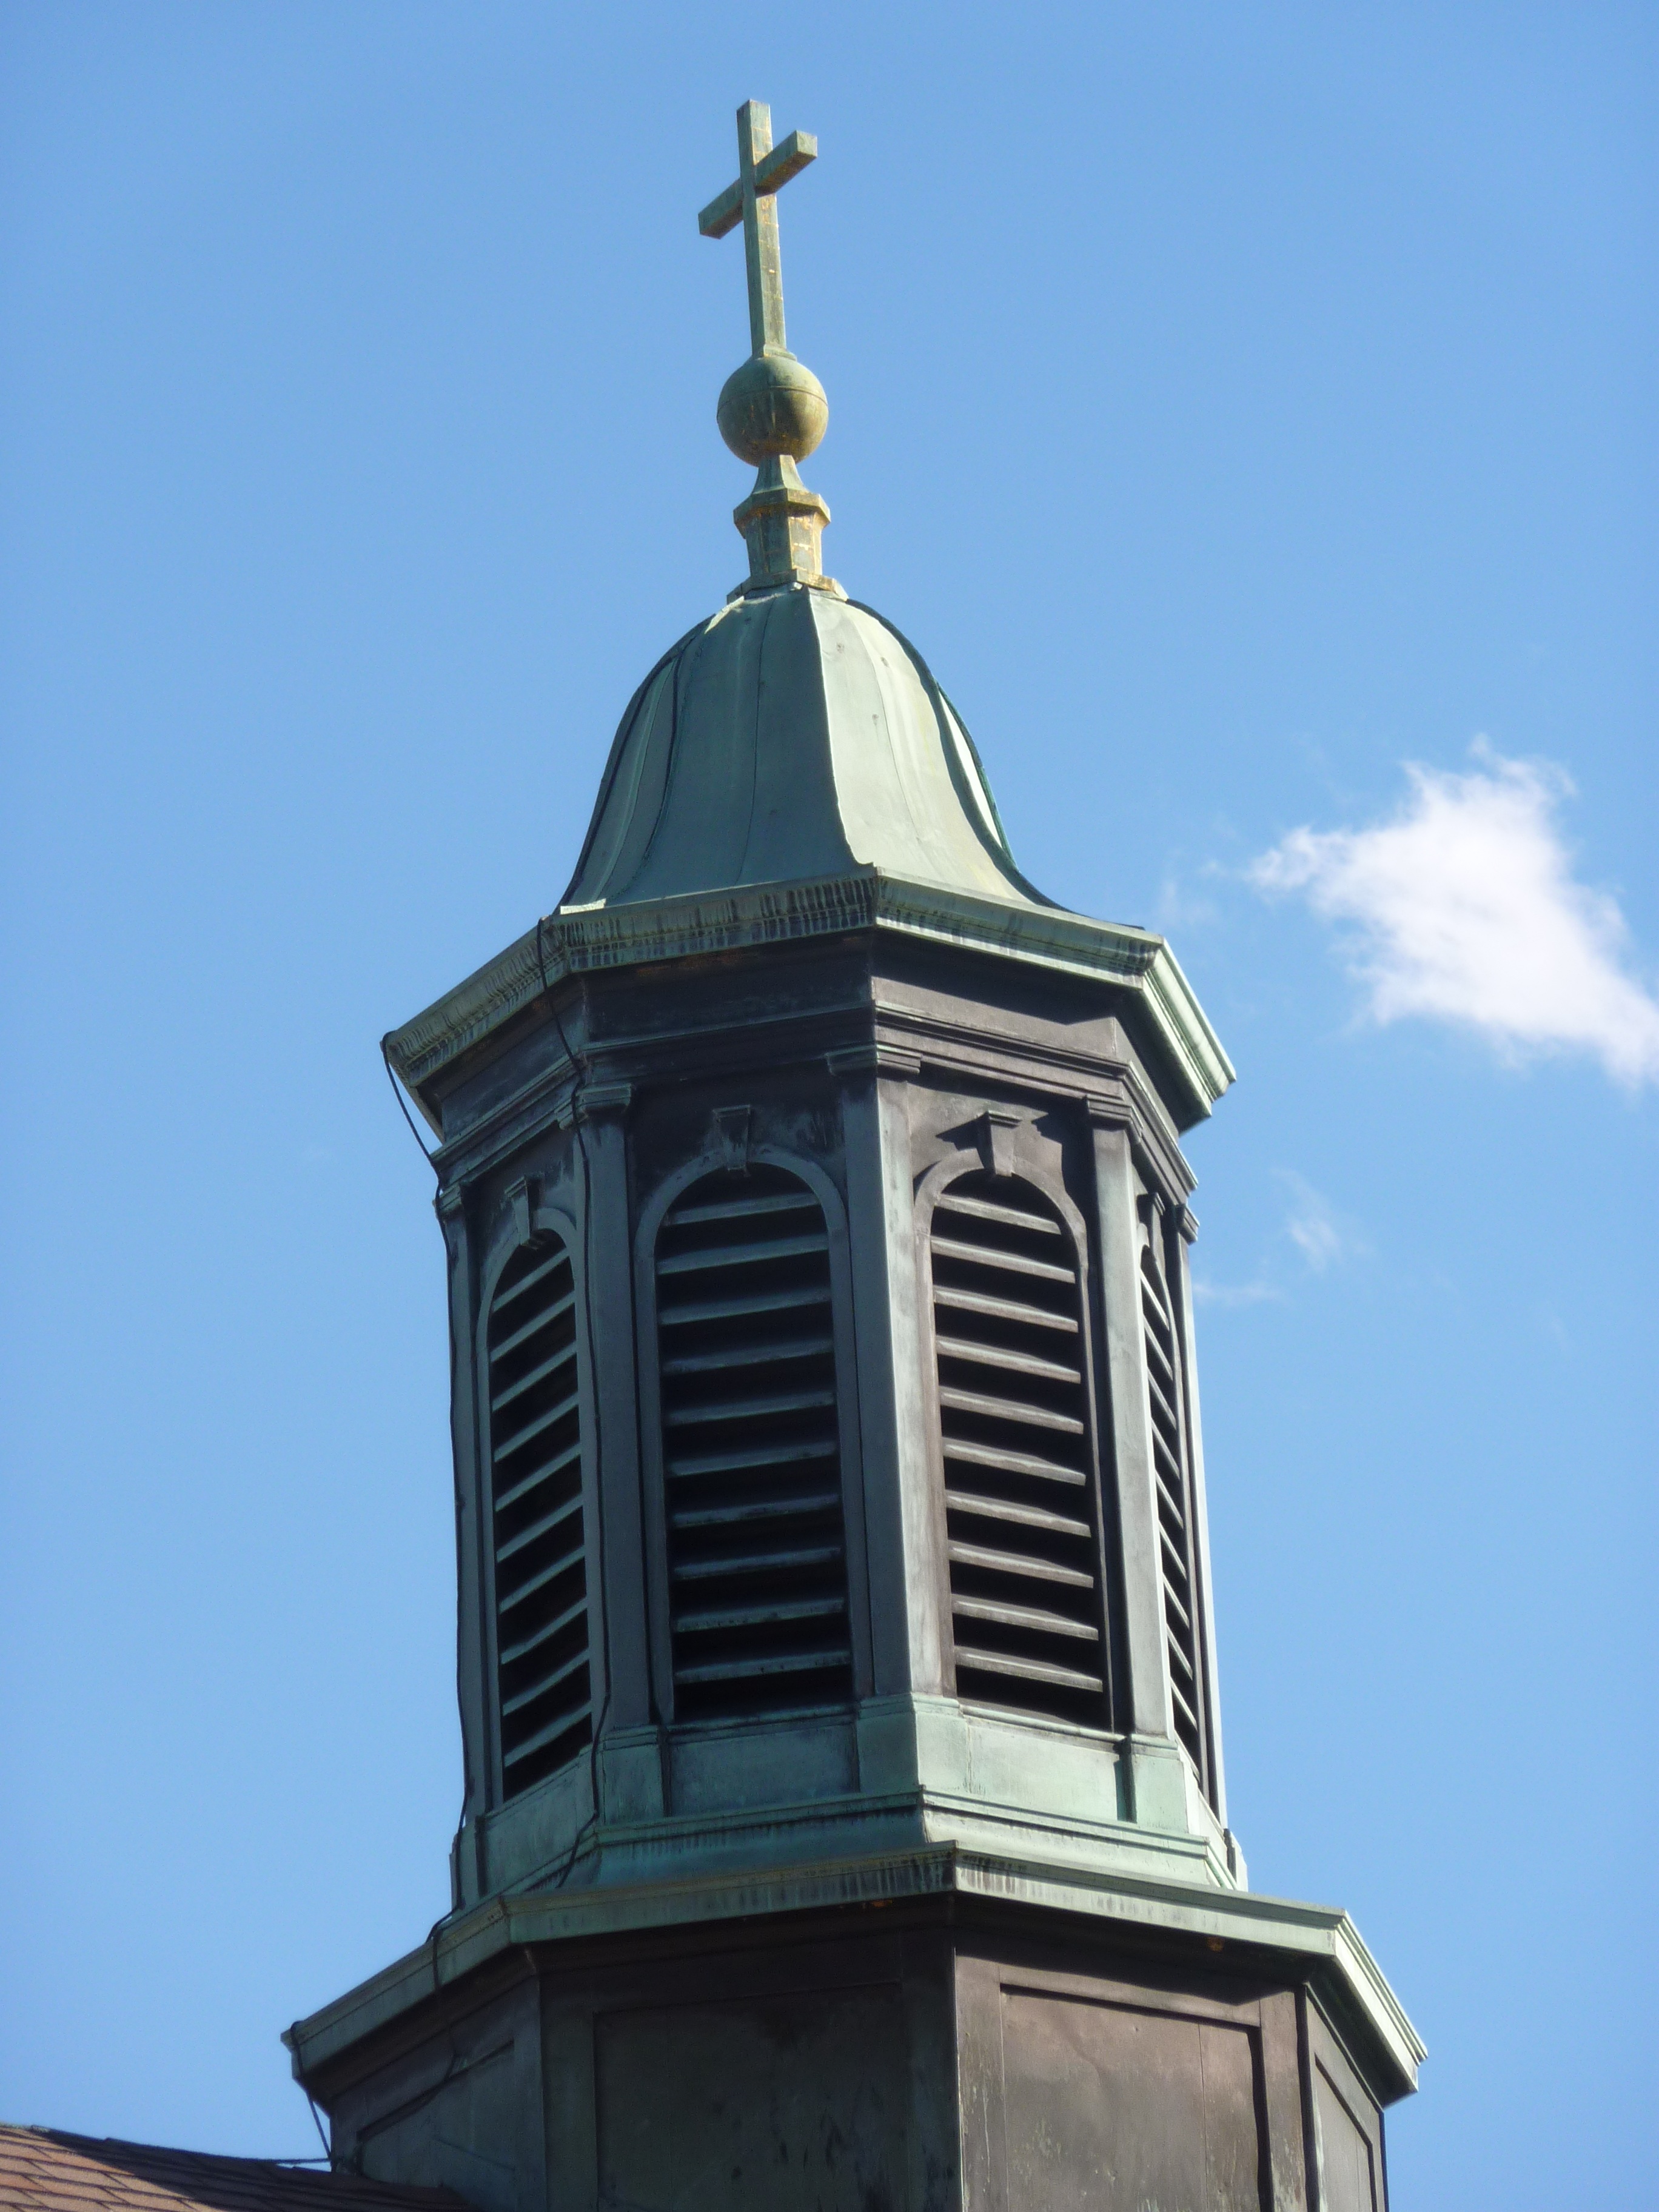
architecture, tower, religion, landmark, blue, church, chapel, cross, christian, place of worship, clock tower, spiritual, bell tower, religious, catholic, spire, faith, steeple, christianity, worship, holy, dome, god, cupola, catholicism, catholic school